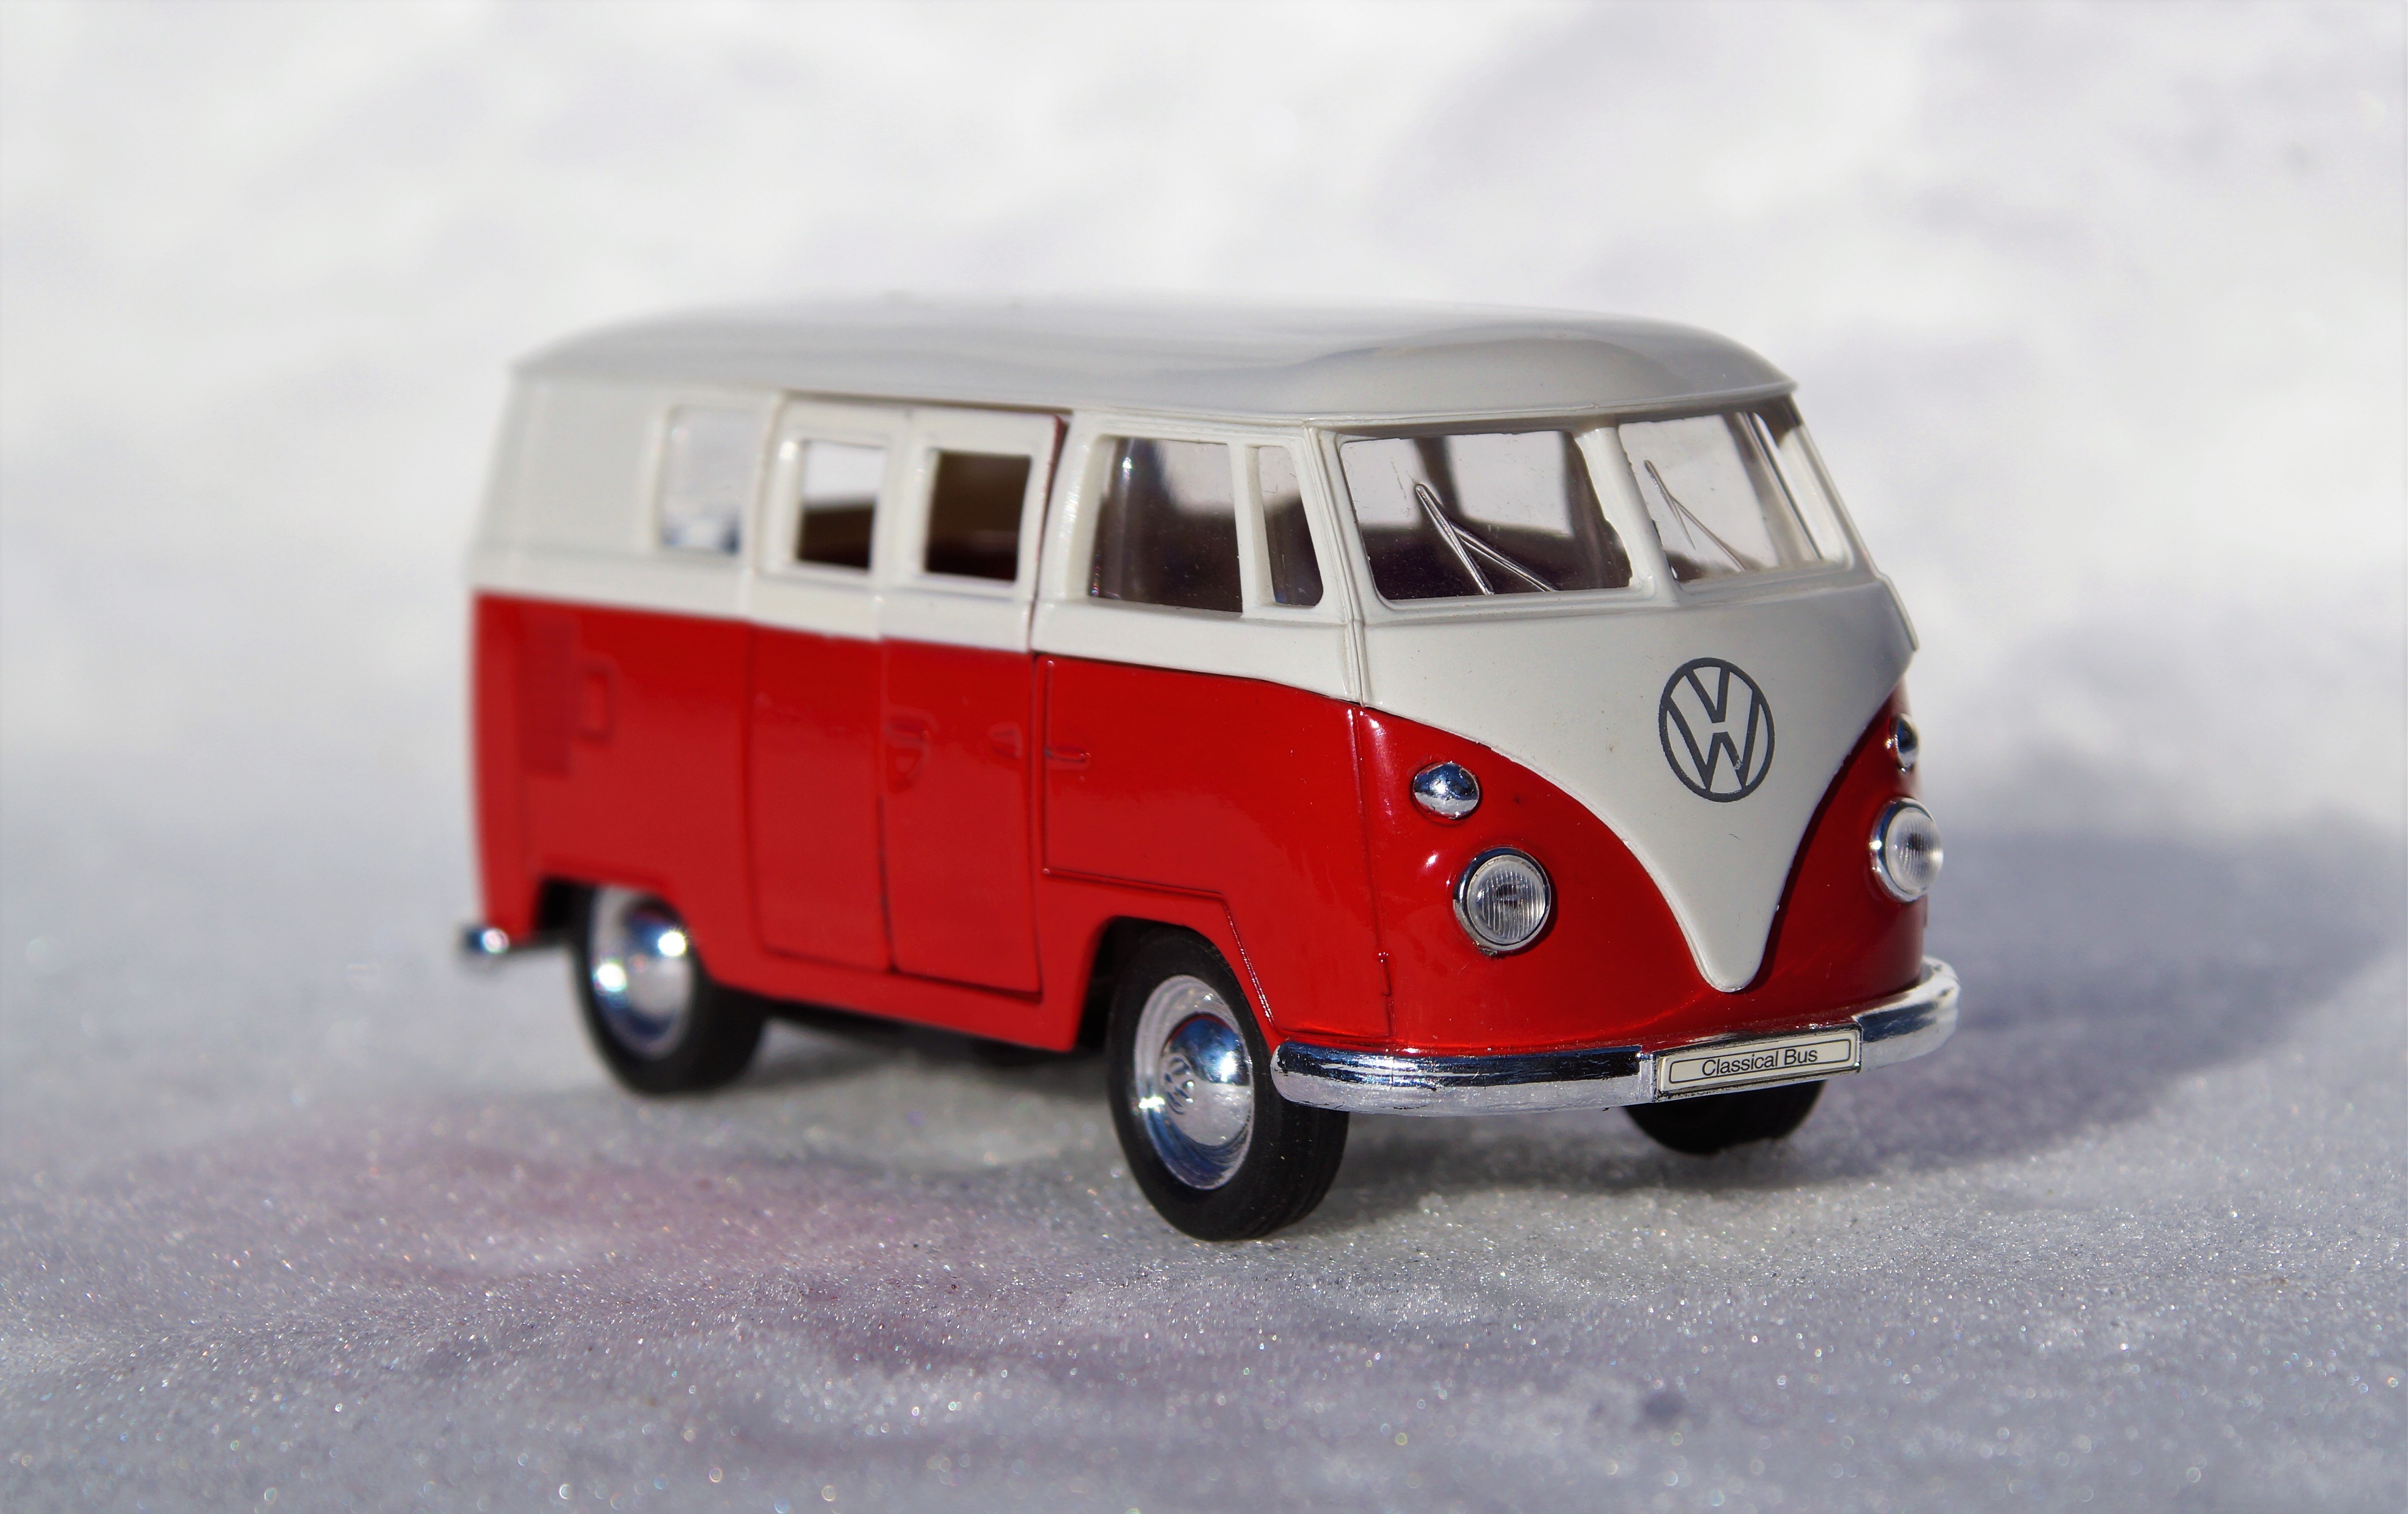
car, vw, volkswagen, van, old, transport, vehicle, auto, automotive, bus, oldtimer, dare, bulli, vehicles, minibus, t1, model car, land vehicle, volkswagen type 2, automobile make, compact car